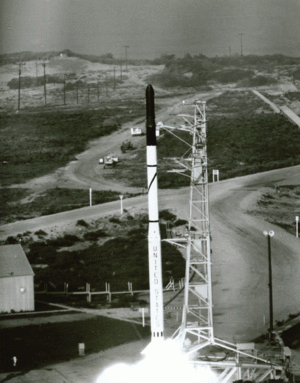
Defense Meteorological Satellite Program ou DMSP est une famille de satellites météorologiques à défilement du Département de la Défense des États-Unis développée pour répondre aux besoins militaires. Une cinquantaine de ces satellites météorologiques ont été placés sur une orbite polaire entre 1962 et 2014. Au fur et à mesure des progrès techniques le programme a donné naissance à onze séries distinctes de satellites d'une sophistication et d'un cout croissant. Plusieurs tentatives de fusion avec le programme civil équivalent développé par la NASA et la NOAA aboutissent en 1994 à la mise sur pied du programme commun NPOESS mais celui-ci victime de surcouts est arrêté en 2010 avant d'avoir abouti. Un satellite DMSP a été lancé en 2014 mais le programme est arrêté et n'a pas de successeur officiel à cette date.